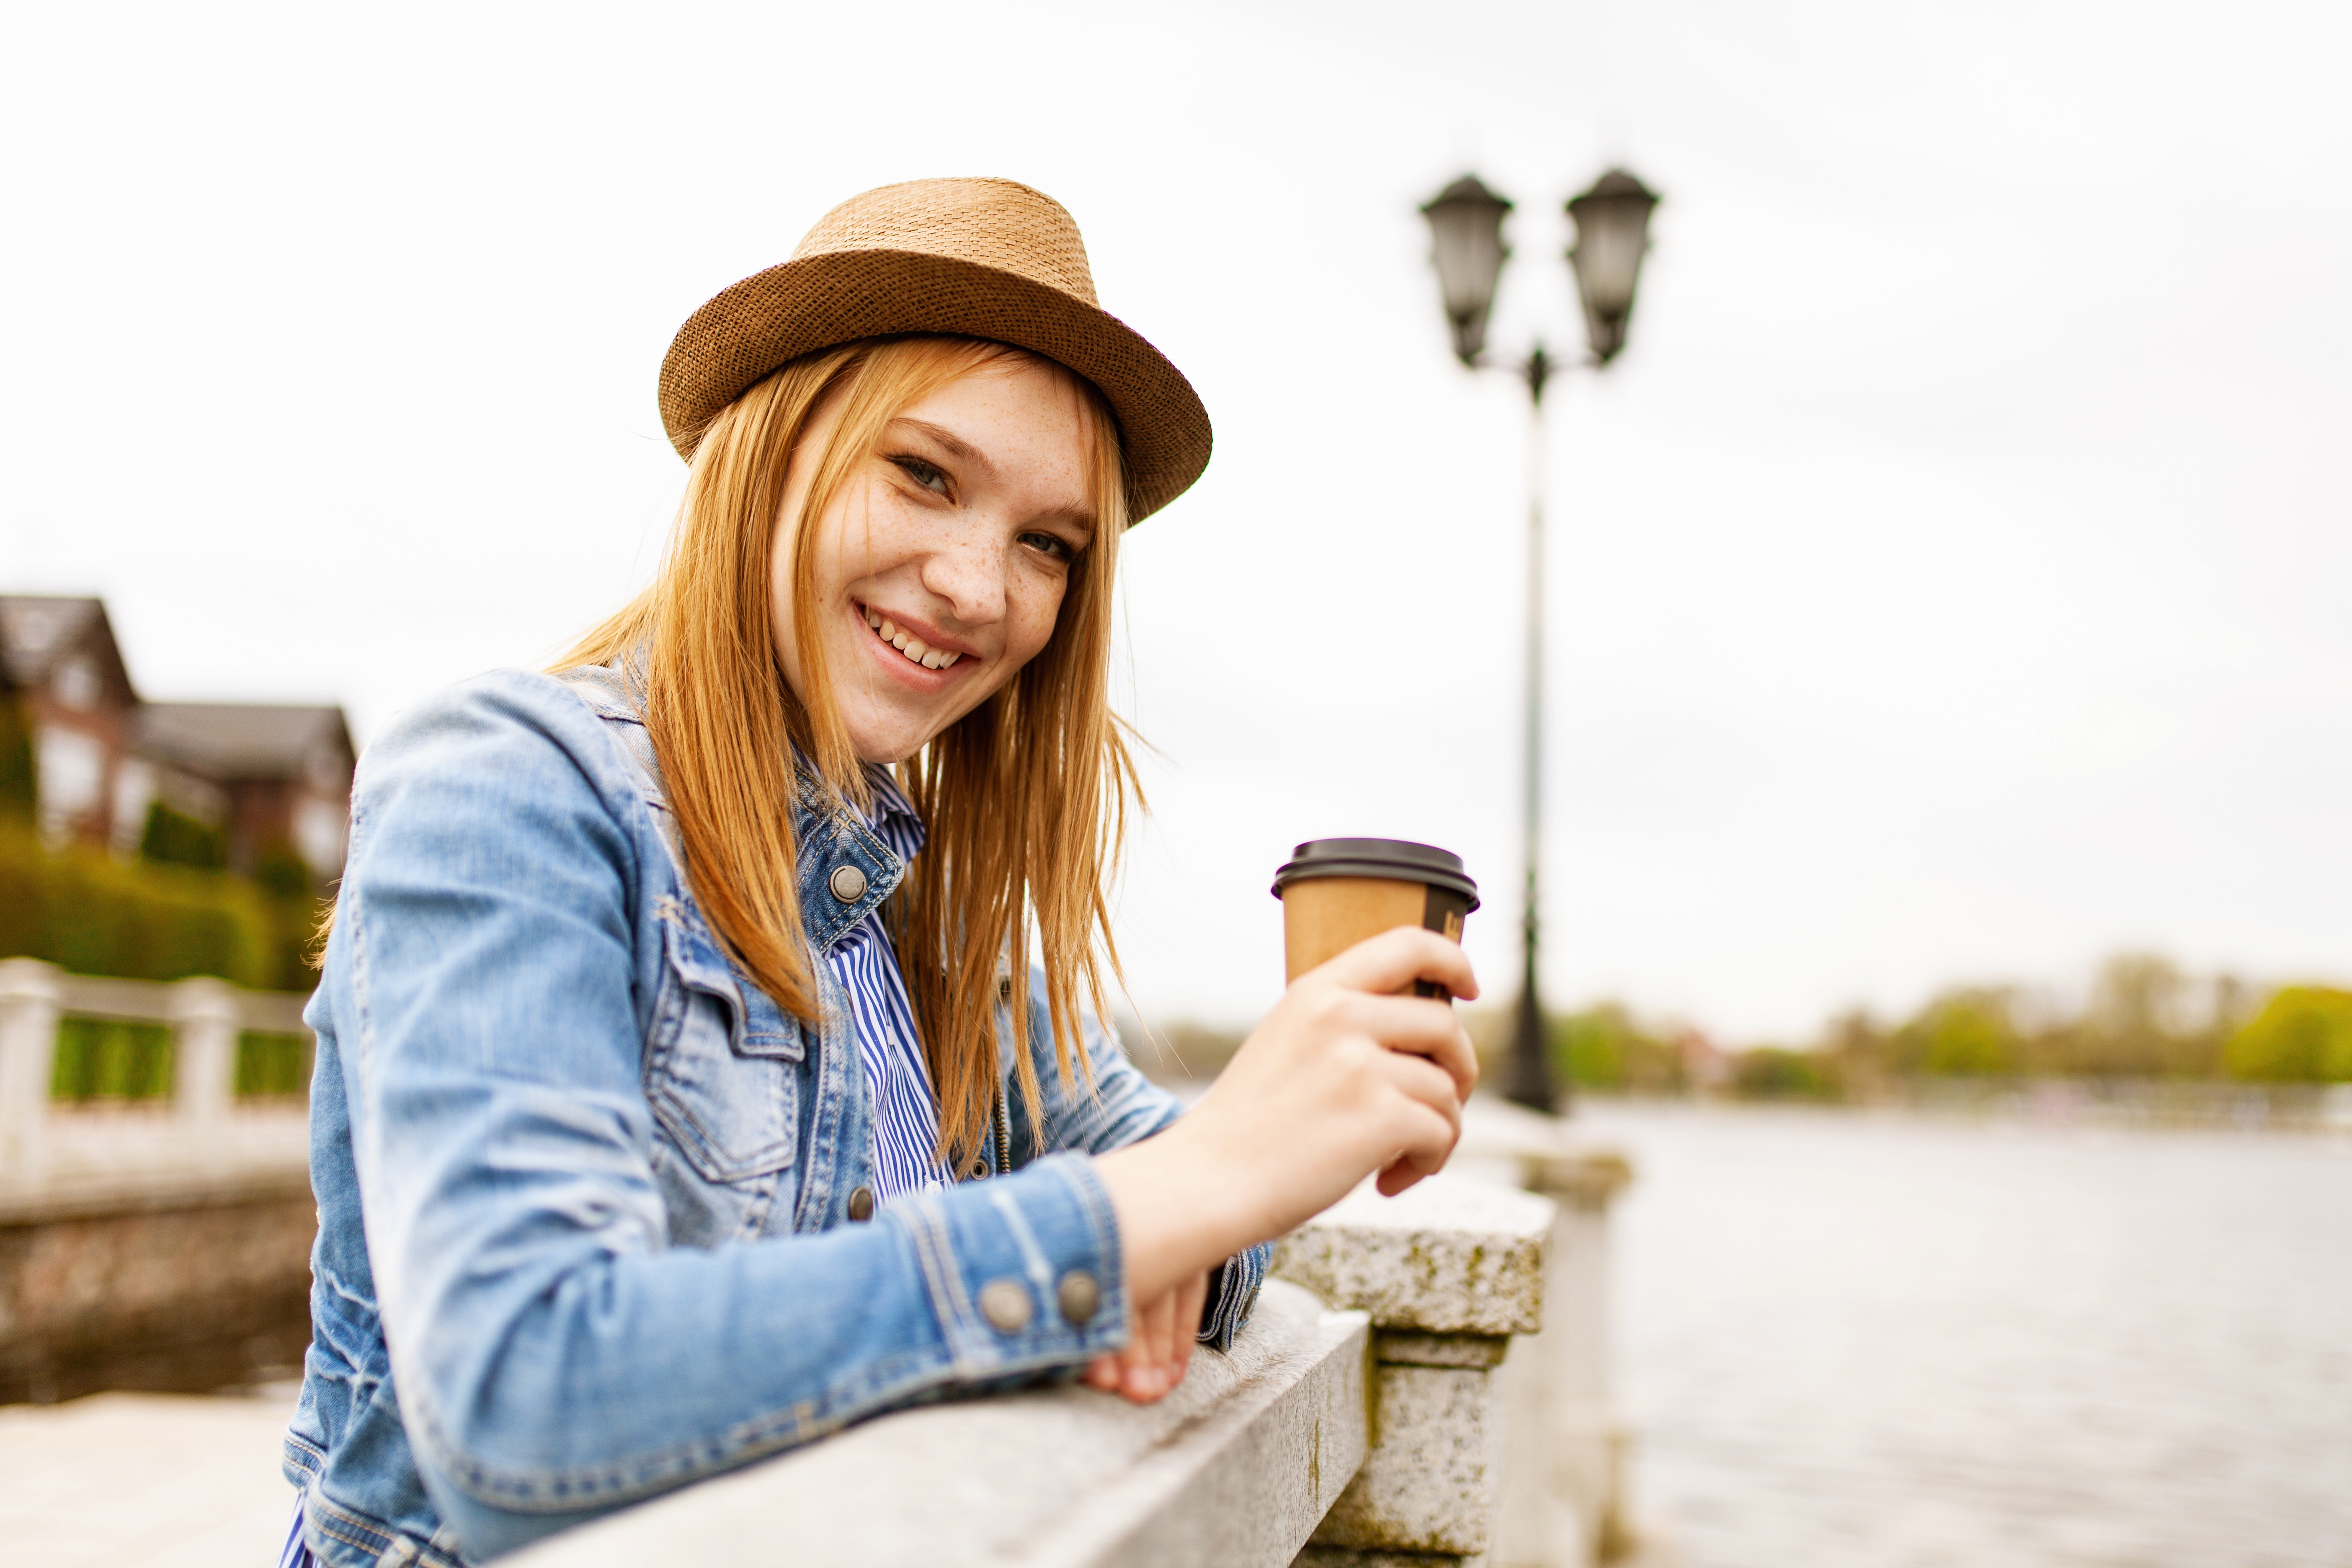
photograph, water, smile, photography, joint, headgear, vacation, selfie, happy, tourism, glasses, smartphone, drinking, travel, street fashion, denim, jeans, portrait photography, drink, gadget, fashion accessory